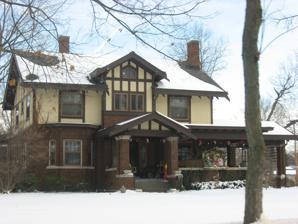
Building: John H. and Mary Abercrombie House
Country: United States of America
Year built: 1914
Historic house in Indiana, United States United States historic place John H. and Mary Abercrombie House U.S. National Register of Historic Places John H. and Mary Abercrombie House, January 2014 Show map of Indiana Show map of the United States Location 3130 Parnell Ave., Fort Wayne, Indiana Coordinates 41°06′16″N 85°07′42″W / 41.10444°N 85.12833°W / 41.10444; -85.12833 Area 1.0 acre (0.40 ha) Built c. 1914 ( 1914 ) Architectural style Tudor Revival, Bungalow / craftsman NRHP reference No. 13000418 Added to NRHP June 25, 2013 John H. and Mary Abercrombie House is a historic home located at Fort Wayne, Indiana .  It was built about 1914, and is a two-story, side gabled, Tudor Revival style brick and half-timber dwelling.  It has American Craftsman style design elements including wide gabled porches, exposed rafter ends, and a porte cochere . It was listed on the National Register of Historic Places in 2013. References